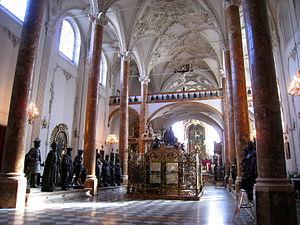
Un peintre de cour est un artiste qui peint pour les membres des familles royales ou des familles de la noblesse, parfois avec un salaire fixe et à une condition d'exclusivité où l'artiste ne doit pas entreprendre d'autres activités. Surtout à la fin du Moyen Âge, ils sont souvent titulaires de la charge de gentilhomme de la Chambre. Outre leur rémunération, ils reçoivent habituellement un titre officiel et souvent une pension à vie, même si les arrangements sont très variables. Pour l'artiste, une nomination à la cour a l'avantage de le libérer des restrictions des guildes de peintre locales, bien qu'au Moyen Âge et à la Renaissance, ils soient aussi souvent amenés à faire des travaux décoratifs dans les palais et à créer des œuvres temporaires pour des divertissements et des expositions de cour. Certains artistes, comme Jan van Eyck ou Diego Velázquez, sont utilisés dans d'autres capacités à la cour en tant que diplomates, fonctionnaires ou administrateurs